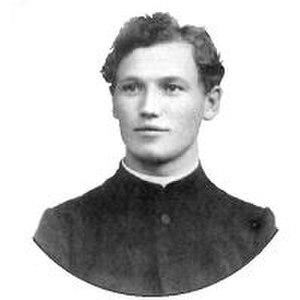
Image scannée à partir d'une photographie personnel. Image retouchée (original déteriorée).
Johannes Greber était un prêtre catholique allemand, qui réalisa des traductions du Nouveau Testament inspirées d'expériences de spiritisme.